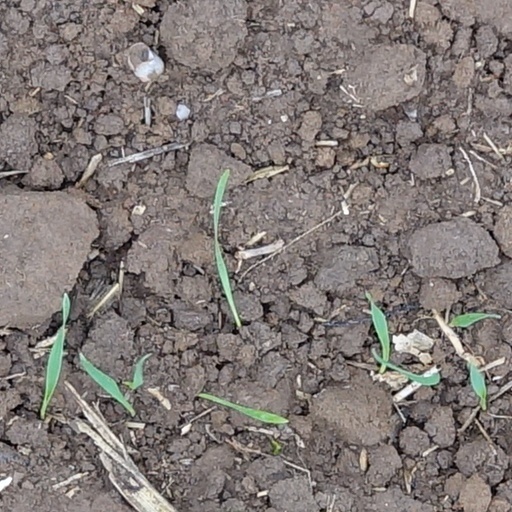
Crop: wheat